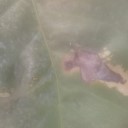
Label: Leaf_rust